Blindfold

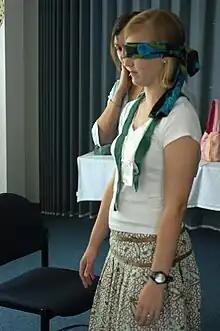
A blindfolded woman

Use of a blindfold is said to enhance the remaining senses of the wearer, focusing attention on sound, smells and physical contact. This increased awareness is said to allow for greater excitement and anticipation by eliminating visual cues, as one cannot see what to expect. It also requires trust of the submissive, with all the emotional ramifications that entails.